Young Billy Young

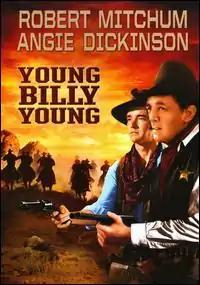
Theatrical release poster

Young Billy Young is a 1969 Western film in Deluxe Color starring Robert Mitchum and featuring Angie Dickinson, Robert Walker Jr. (in the title role), David Carradine, Jack Kelly (who plays a villain dressed like his character Bart Maverick in the television series "Maverick"), Deana Martin (in her screen debut) and Paul Fix. The story was based on a novel by Heck Allen titled "Who Rides with Wyatt" (written pseudonymously as Will Henry) and the screenplay was by Burt Kennedy; the film was directed by Kennedy.